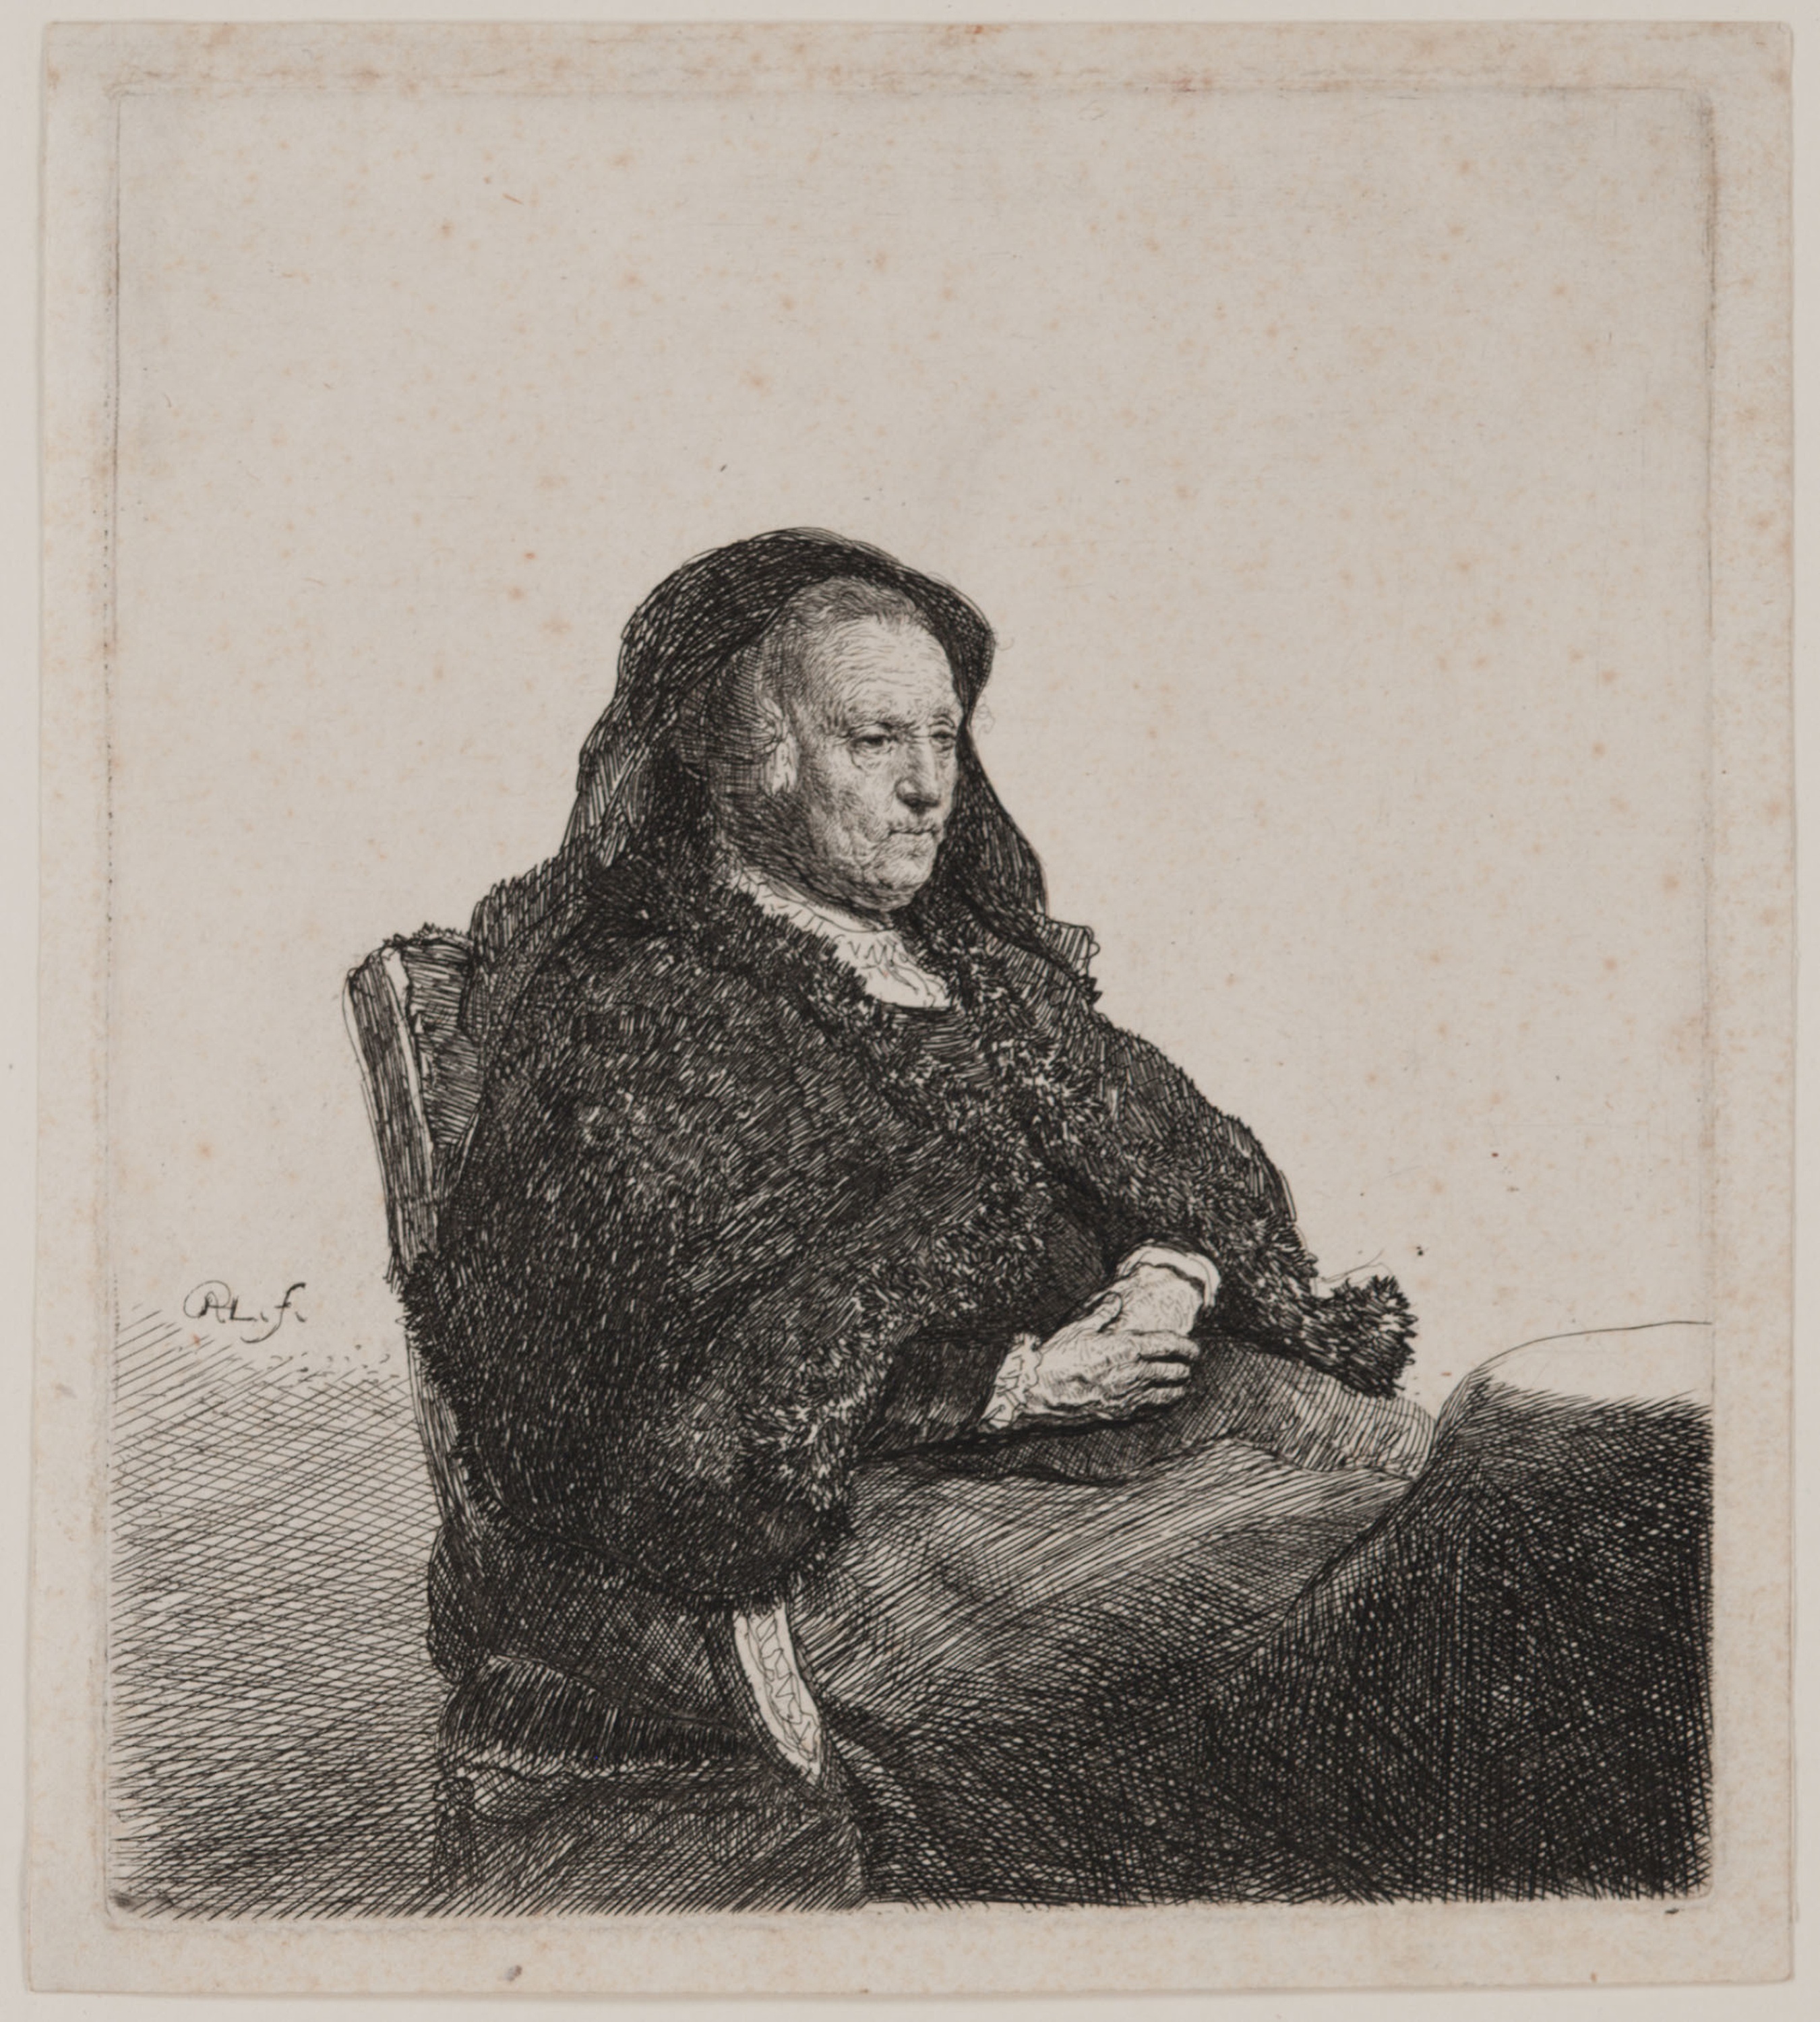
photograph, portrait, art, painting, picture frame, vintage clothing, artwork, history, black and white, self portrait, visual arts, drawing, illustration